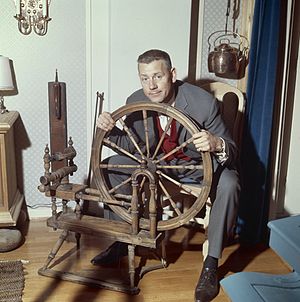
Arve Opsahl
Arve Opsahl var en norsk skuespiller, sanger og komiker som er mest kendt fra rollen som «Egon Olsen» i den norske udgave af Olsenbanden, og siden fra rollen som «Henry» i komedieserien Mot i brøstet.